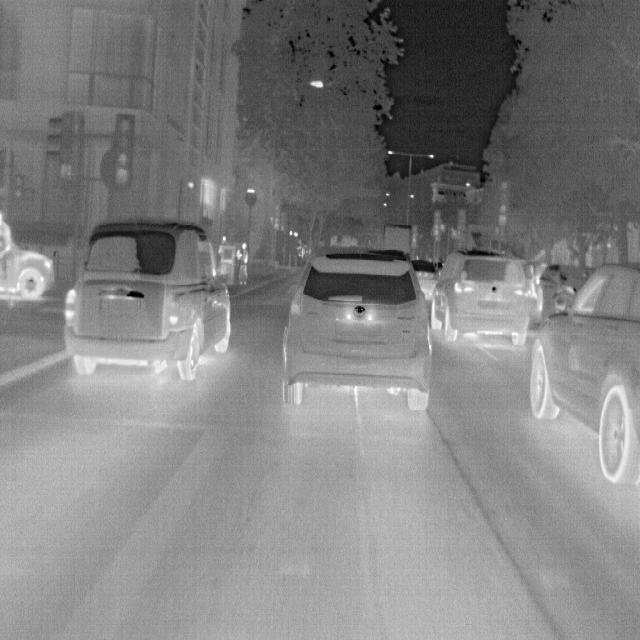
Detected objects:
label: person